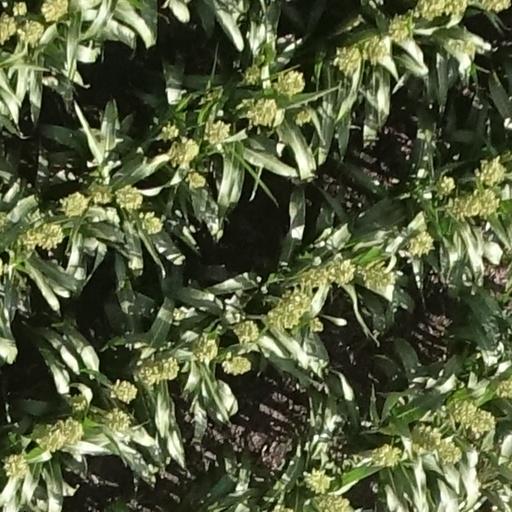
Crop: sorghum